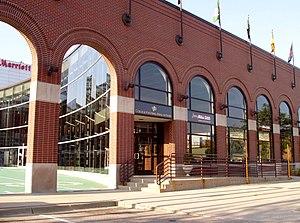
Le College Football Hall of Fame, situé au cœur d'Atlanta dans l'état de Géorgie aux États-Unis, est un temple de la renommée et un musée consacré au football américain universitaire avec 8 756,7 m² de galerie.